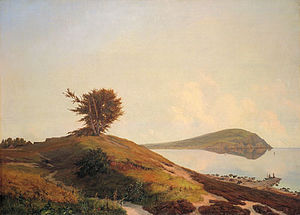
Louis Gurlitt
Louis Gurlitt: Aftenstemning ved Kullen, 1834
Heinrich Louis Theodor Gurlitt var dansk/tysk maler.